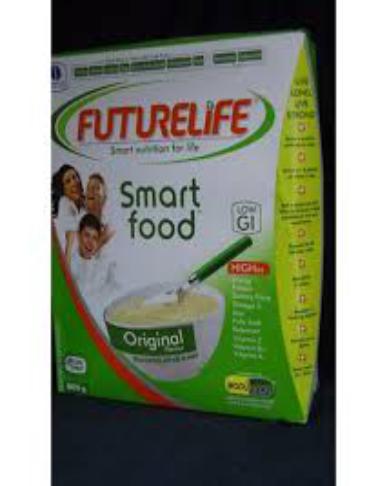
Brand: Futurelife SmartFood
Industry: Food